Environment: lab
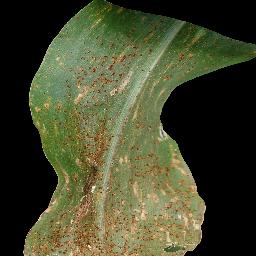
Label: common_rust